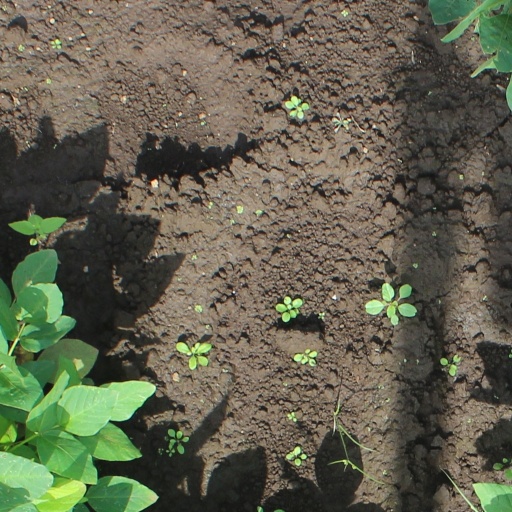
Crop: soybean